Trumpism

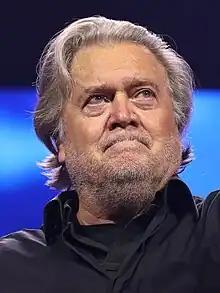
Former Chief Strategist for the first Trump Administration Steve Bannon supported many national populist political movements including creating a network of far-right groups in Europe.

Trumpism has been described as right-wing authoritarian populist, and is broadly seen among scholars as posing an existential threat to American democracy. His presidency sparked renewed focus and research on restraining presidential power and the threats of a criminal presidency that had died down since the Nixon administration. Trump advocated for an extreme position of unitary executive theory, arguing that Article II gave him the right to "do whatever I want". The theory is a maximalist interpretation of presidential power formulated during the Reagan administration and pushed by the Federalist Society to undo post-Nixon reforms. Future presidents ran with "unitary-adjacent ideas" and aspects of theory held bipartisan support as part of the growing powers of the presidency. In February 2025, Trump wrote and pinned a comment on Truth Social and X: "He who saves his Country does not violate any Law", which the White House later reposted on X that day. The phrase itself is a variation of one attributed to Napoleon Bonaparte, and was noted to be in line with his administration's aggressive push for expanding presidential power under the theory.